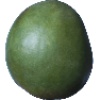
Label: mango